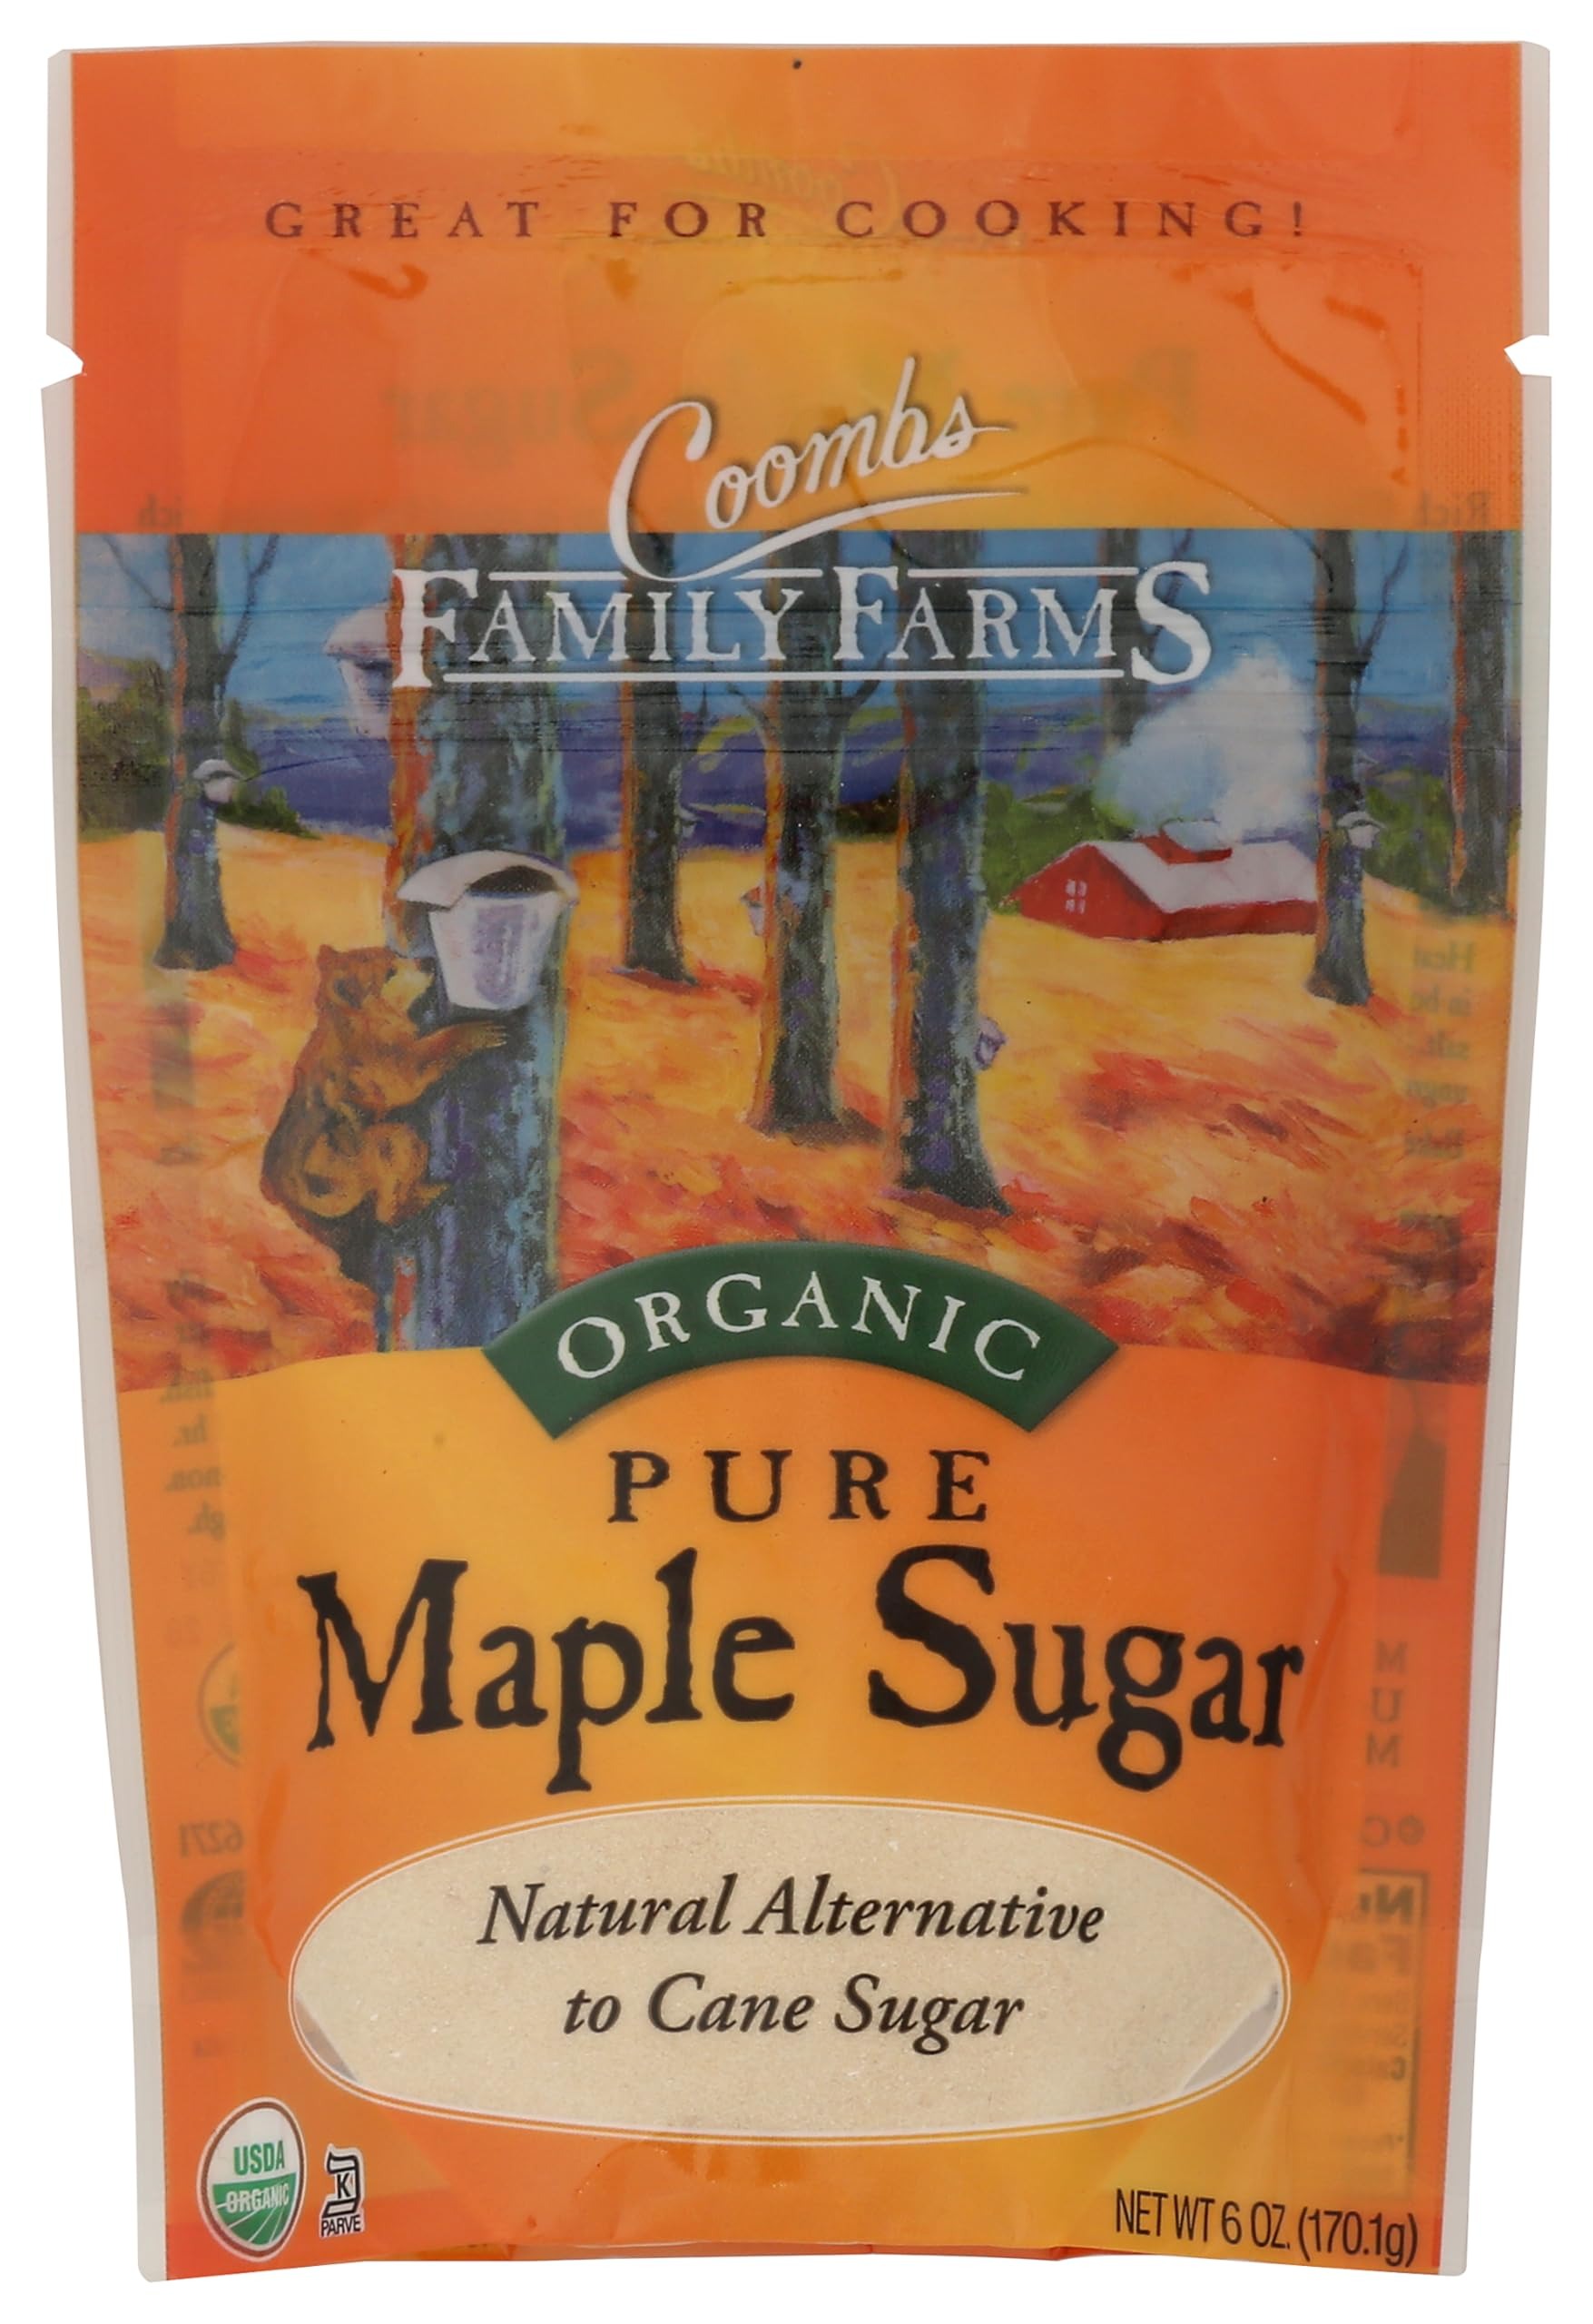
Item Name: Coombs Family Farms Organic Pure Maple Sugar, Original, 6 oz
Bullet Point 1: Allergen information: tree_nut_free
Bullet Point 2: The package weight of the product is 6.4 ounces
Bullet Point 3: Country of origin is United States
Bullet Point 4: Coombs Family Farms are pesticide free
Value: 6.0
Unit: Ounce

Price: 12.79